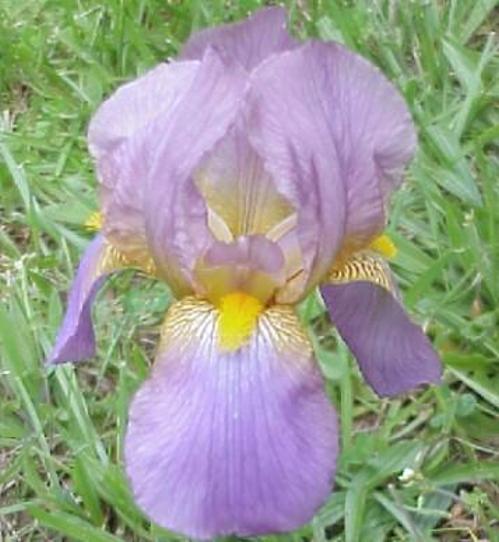
Flower: Iris